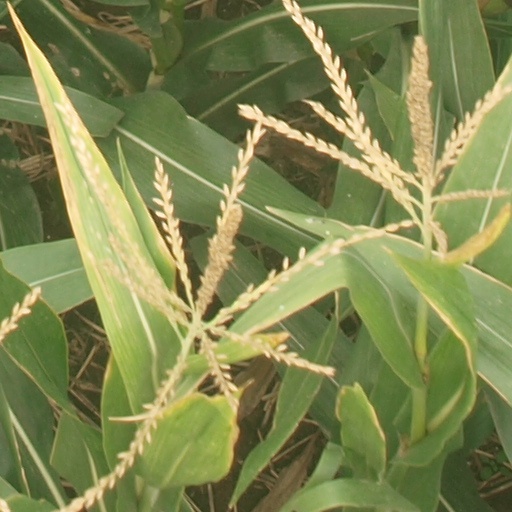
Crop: maize; corn